Robbie Robertson

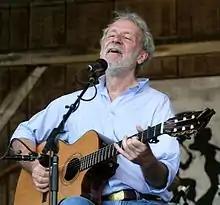
Singer-songwriter Jesse Winchester performing in 2011, Robertson produced his self-titled debut album in 1970

Robertson produced Jesse Winchester's debut self-titled album, which was released in 1970 on Ampex Records. The album features Robertson playing guitar throughout the album, and co-credits the track "Snow" to Robertson as well.